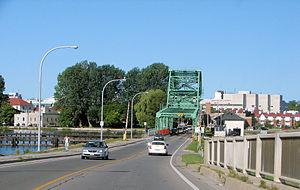
Le pont-jetée La Salle est une chaussée en terre-plein qui permet la traversée de la Rivière Cataraqui par la Route 2 à Kingston, Ontario. La chaussée sépare les ports intérieurs et extérieurs de Kingston. La construction de la chaussée a été achevée le 15 avril 1917.